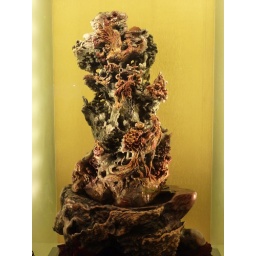
Found in the 'Chinese Provinces Pavilion' Inside the ground floor of the Chinese Pavilion.